Somerset House

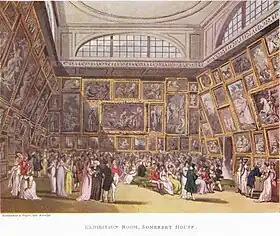
"The Exhibition Room at Somerset House" by Thomas Rowlandson and Augustus Charles Pugin (1800). This room is now part of the Courtauld Gallery.

Chambers' own influences stemmed from Palladianism, the principles of which were applied throughout Somerset House, inside and outside, both in its large-scale conception and in its small-scale details. The footprint of the building was that of the old palace, ranging from its gateway block in the Strand across what was originally a gently sloping site down to the river. Chambers experimented with at least four different configurations of buildings and courtyards in drawing up his designs; his final version provided a single courtyard, by , flanked by a pair of terraces, the whole presenting a unified frontage to the river, wide. Around the courtyard, each block consisted of six storeys: cellar, basement, ground, principal, attic and garret. The public offices and learned societies which were accommodated around the courtyard varied greatly in size, but each occupied all six floors of its allotted area, the upper floors often providing living space for a secretary or other official. Large vaults for storing public documents were provided, extending under the entire northern section of the courtyard.